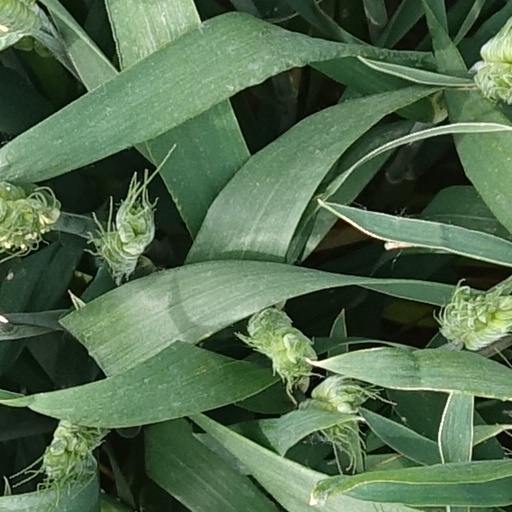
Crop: wheat